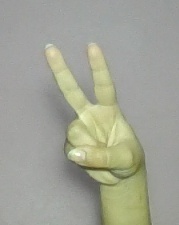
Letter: taa